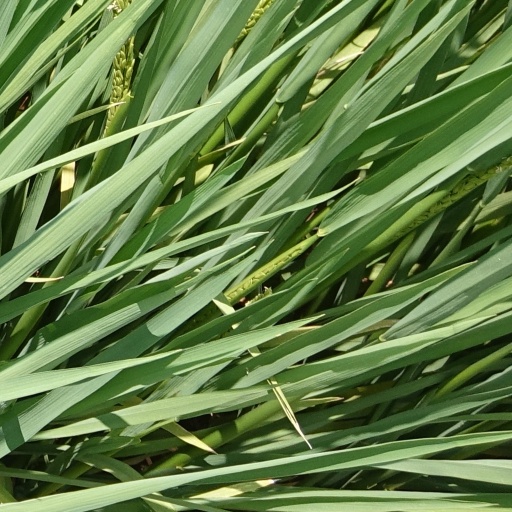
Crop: rice